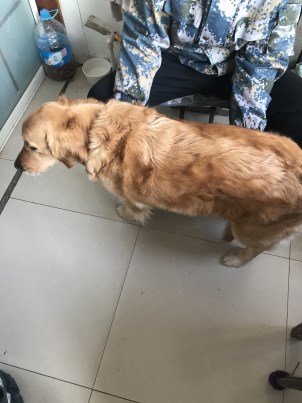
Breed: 5355-n000126-golden_retriever